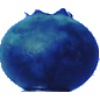
Label: Huckleberry 1